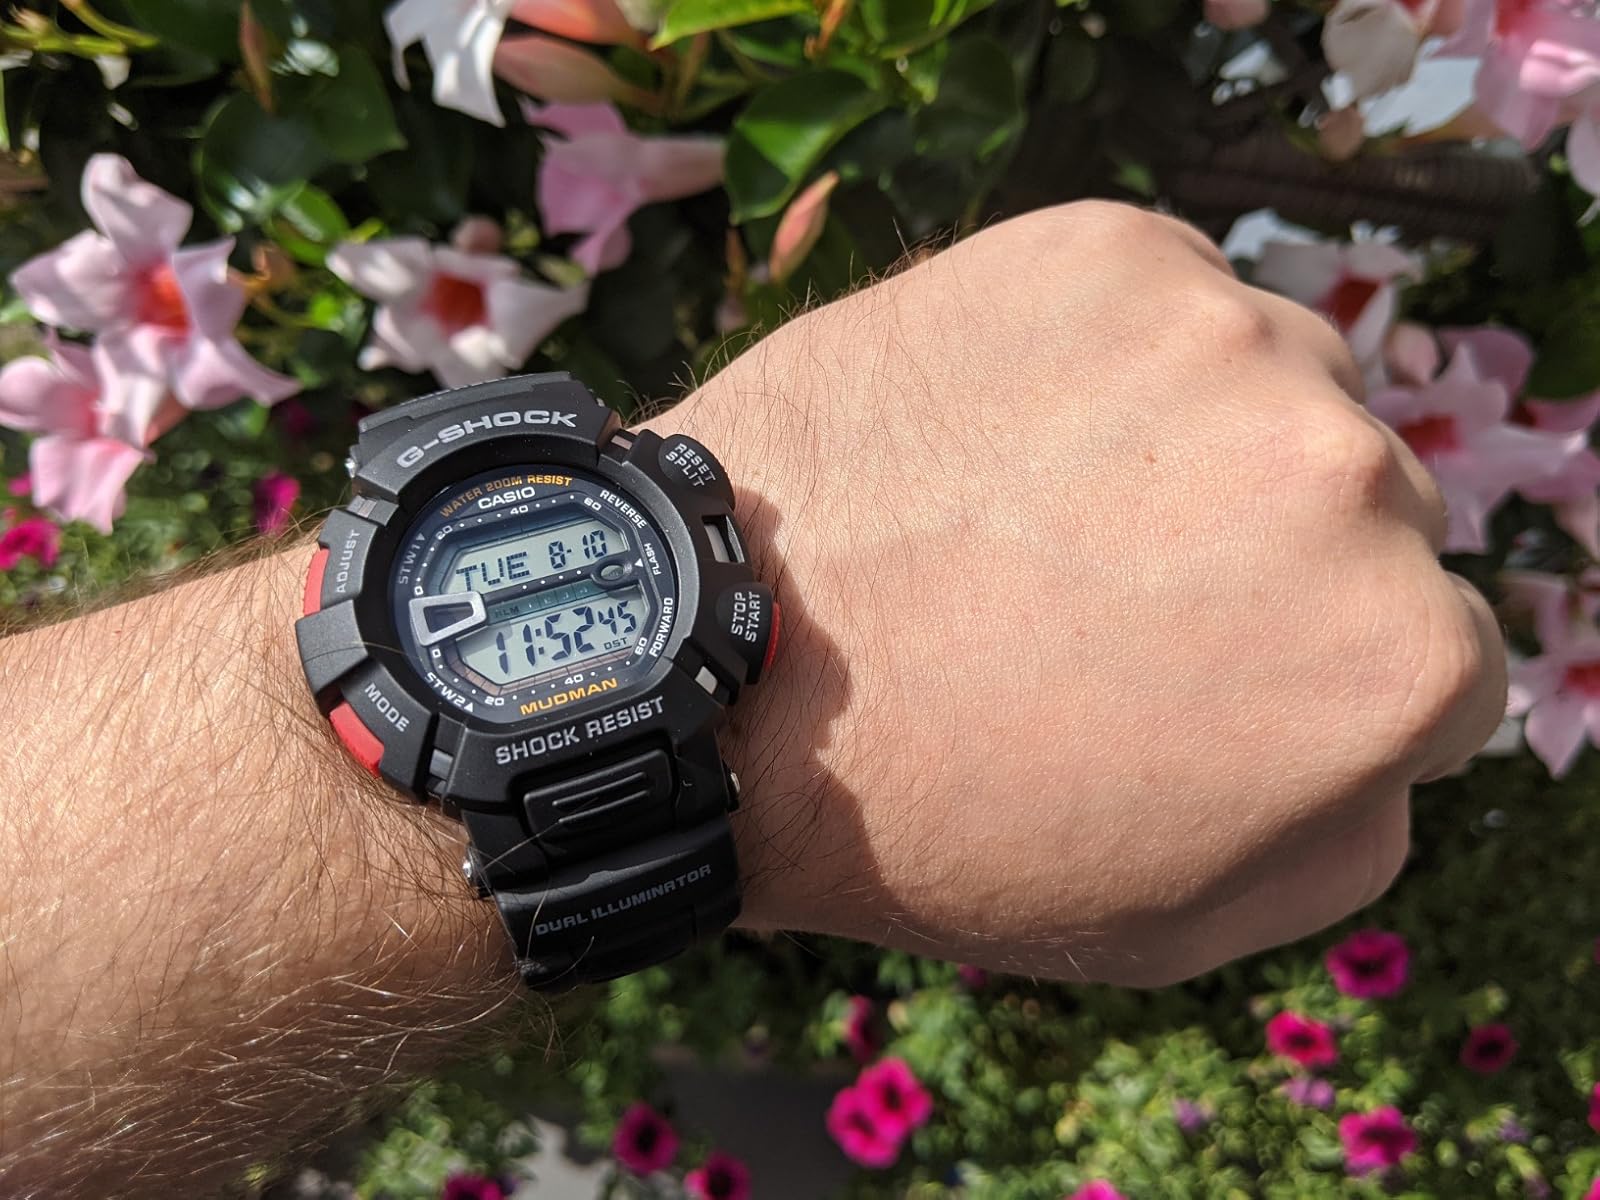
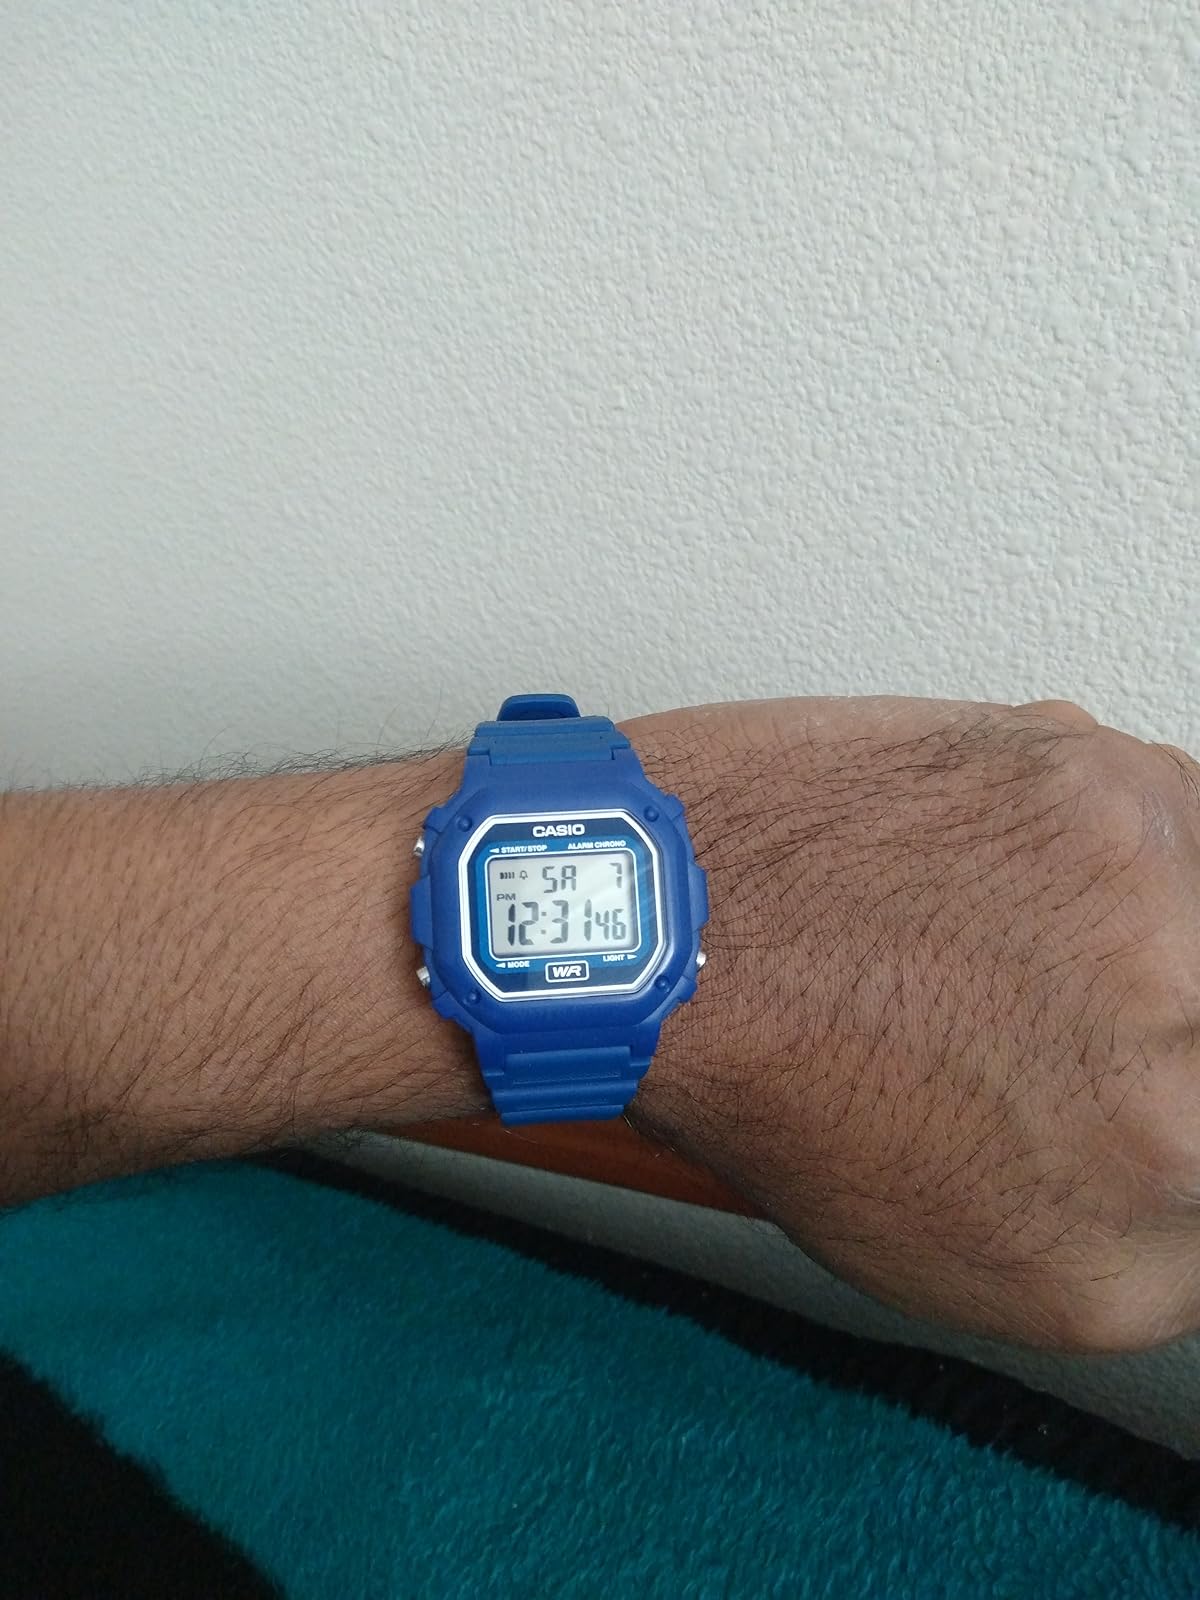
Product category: accessories_watch
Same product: no